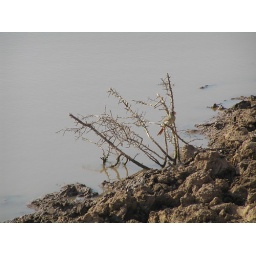
a female cardinal getting a drink of water near the pond